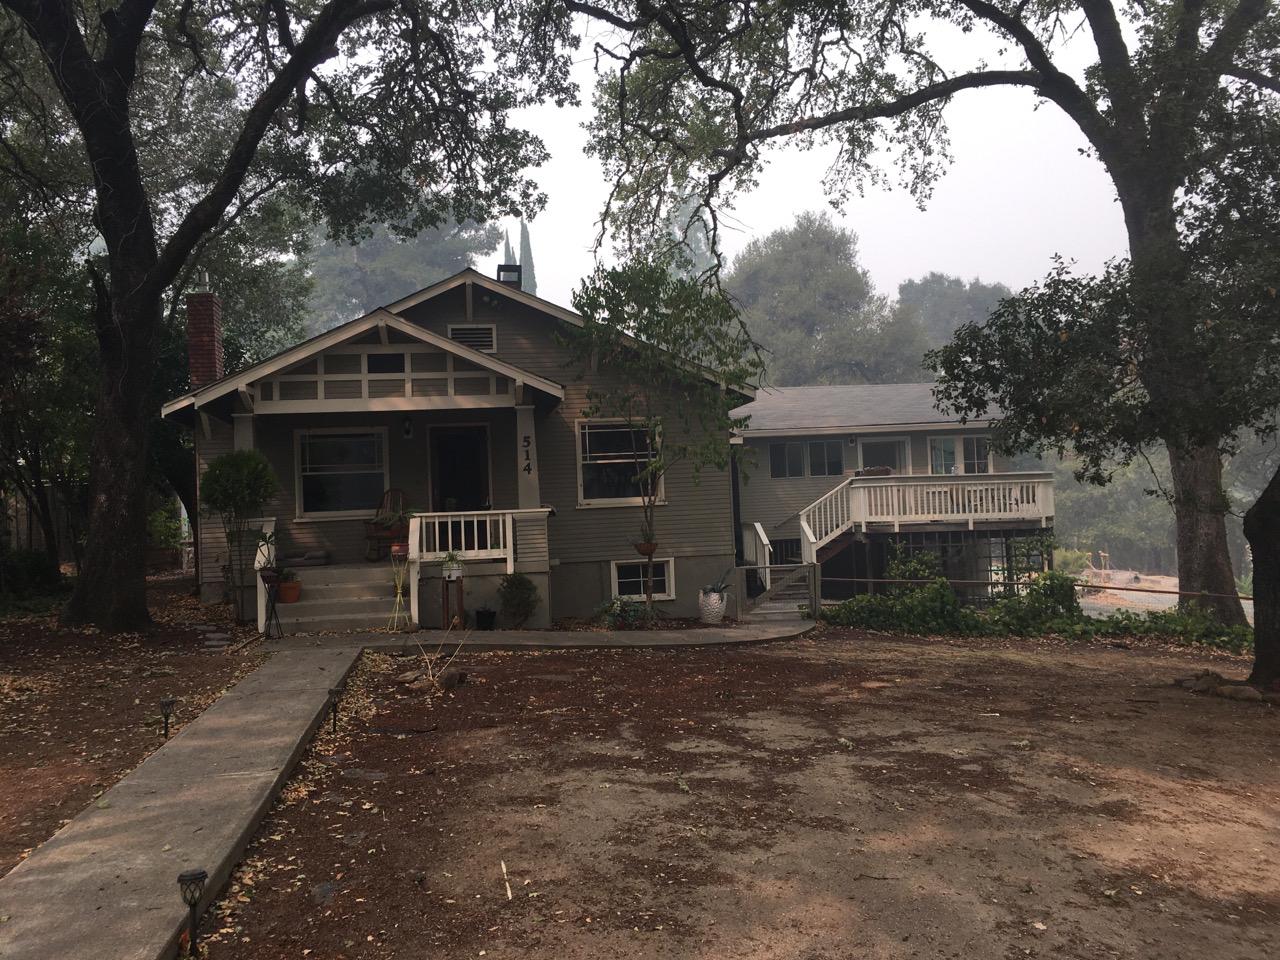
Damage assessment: no_damage